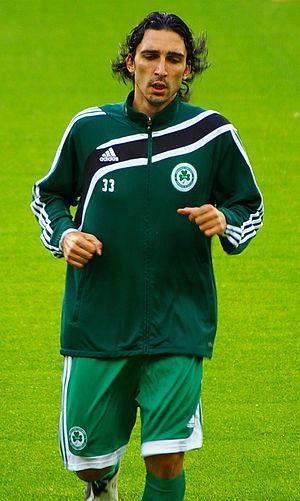
Elías Charalámbous, né le 25 septembre 1980 à East London en Afrique du Sud, est un footballeur international chypriote qui évolue au poste d'arrière gauche.